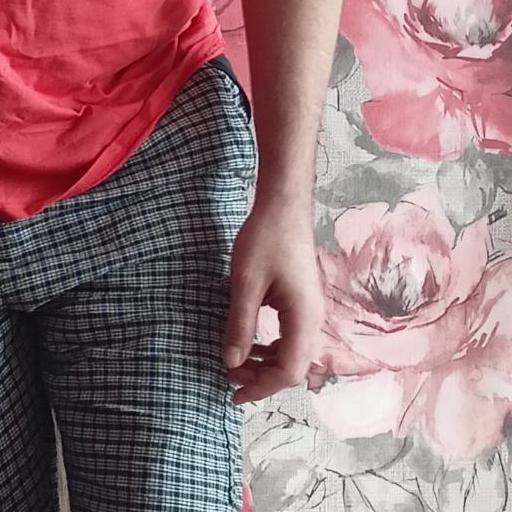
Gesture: no_gesture